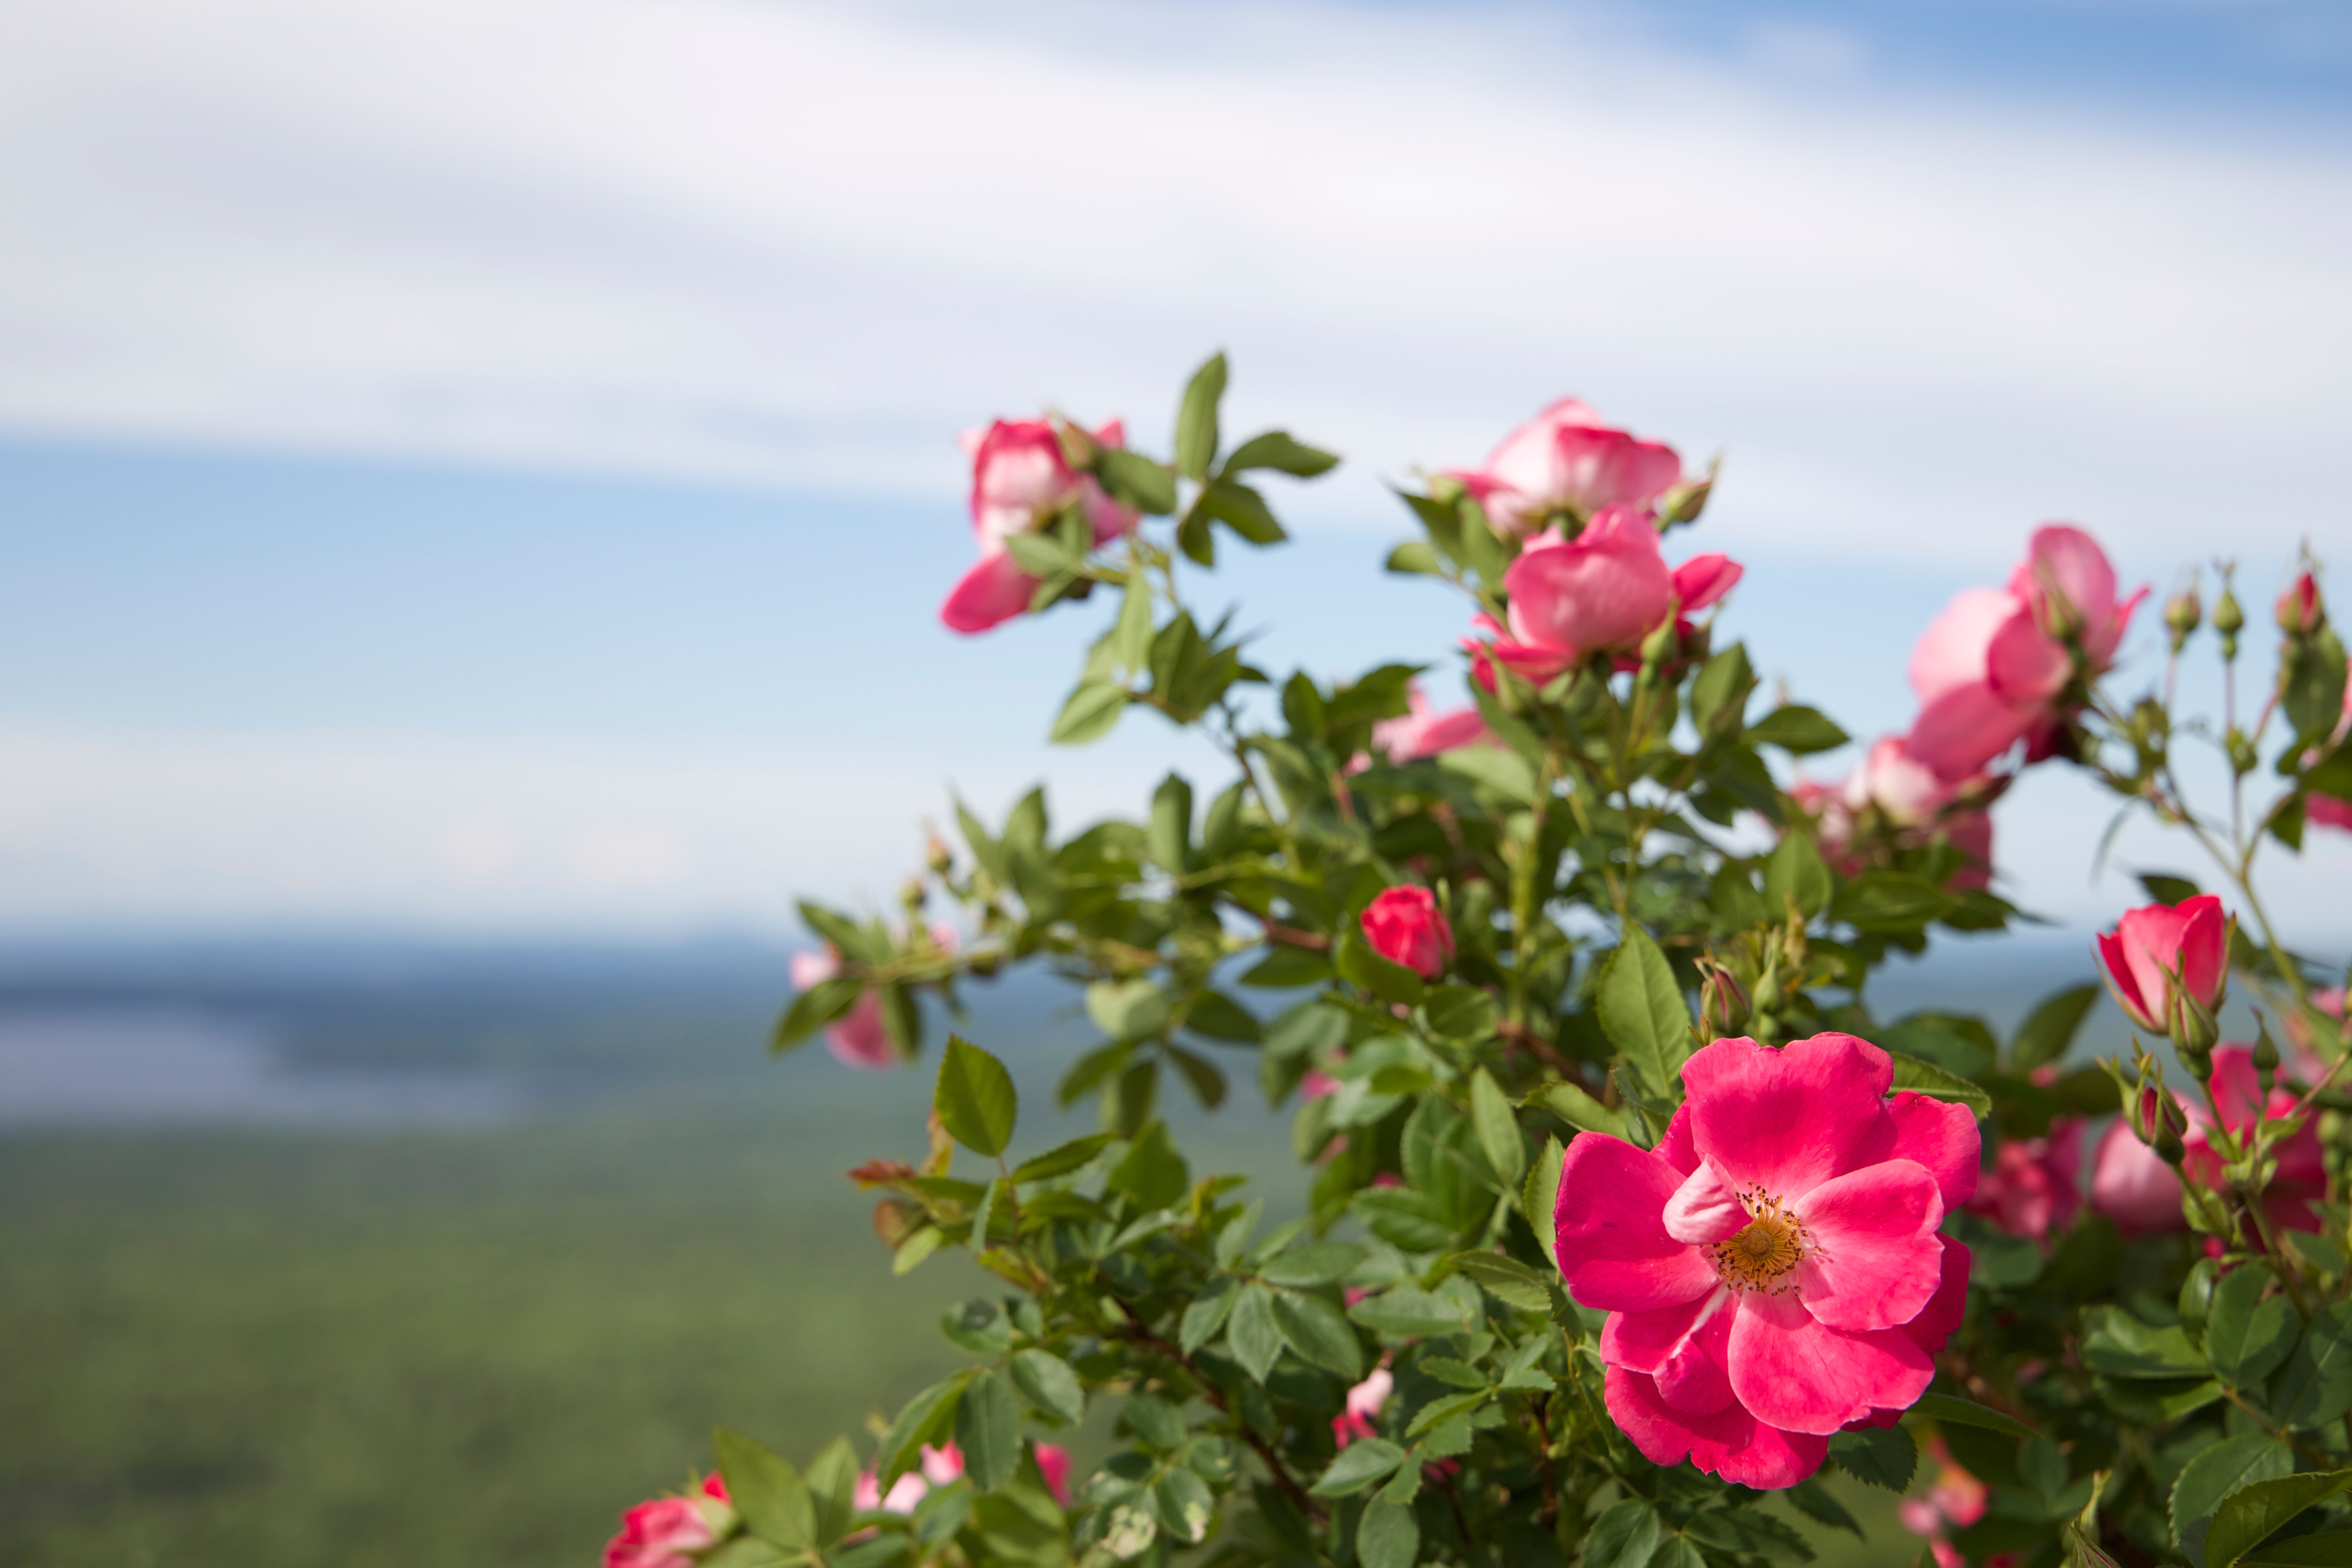
flower, flowering plant, plant, petal, pink, rose family, rose, rosa rugosa, sky, spring, rose order, shrub, summer, garden roses, wildflower, prickly rose, rosa rubiginosa, rosa dumalis, multiflora rose